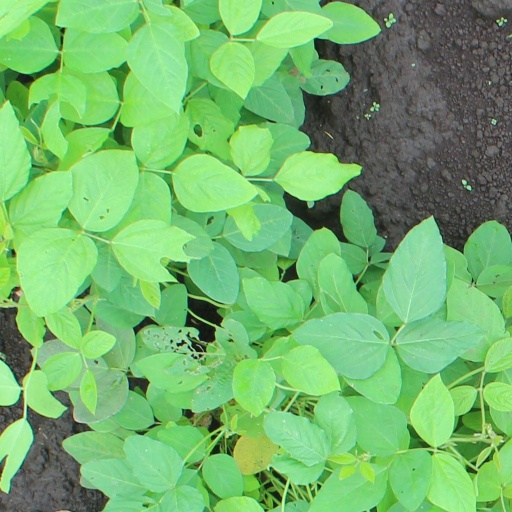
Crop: soybean